Lynda Worthaisong

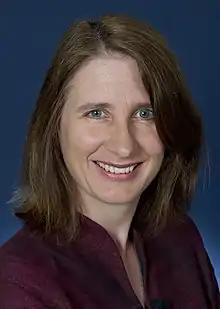
Worthaisong in 2008

Lynda Worthaisong is an Australian diplomat who served as Ambassador to Laos from 2011 to 2014. she serves as assistant secretary for the Department of Foreign Affairs and Trade on the Myanmar Taskforce.